Vaajlaach Paahije: Game Ki Shinema

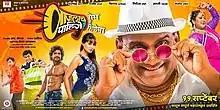
Film poster

Vaajlaach Paahije - Game Ki Shinema (English: "The show must go on") is a 2015 Marathi comedy-drama film directed by R.Viraj and produced by Channel U Entertainment. The film features an ensemble cast of Bhalchandra Kadam, Aarti Solanki, Chinmay Udgirkar, Girija Joshi, Rajesh Bhosale.